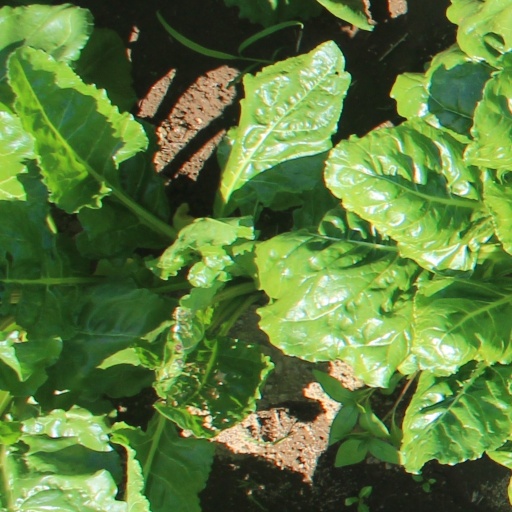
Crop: sugar beet